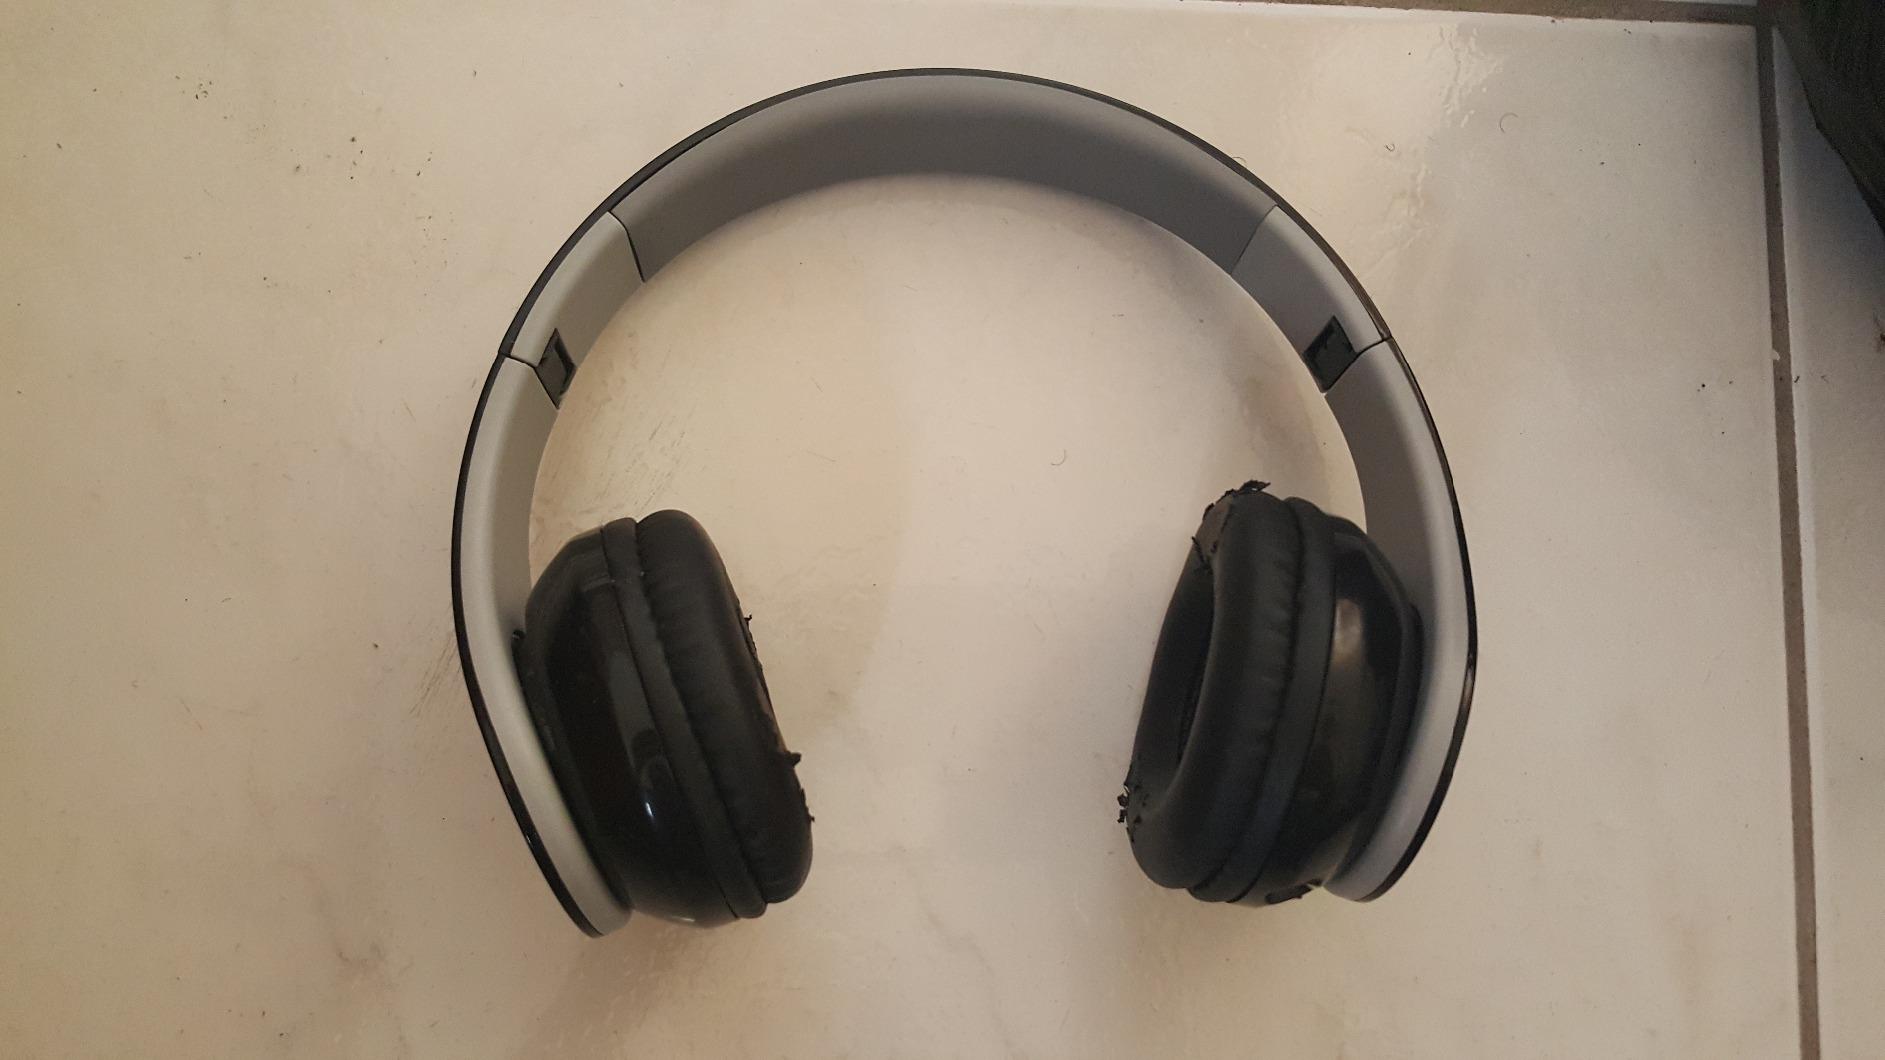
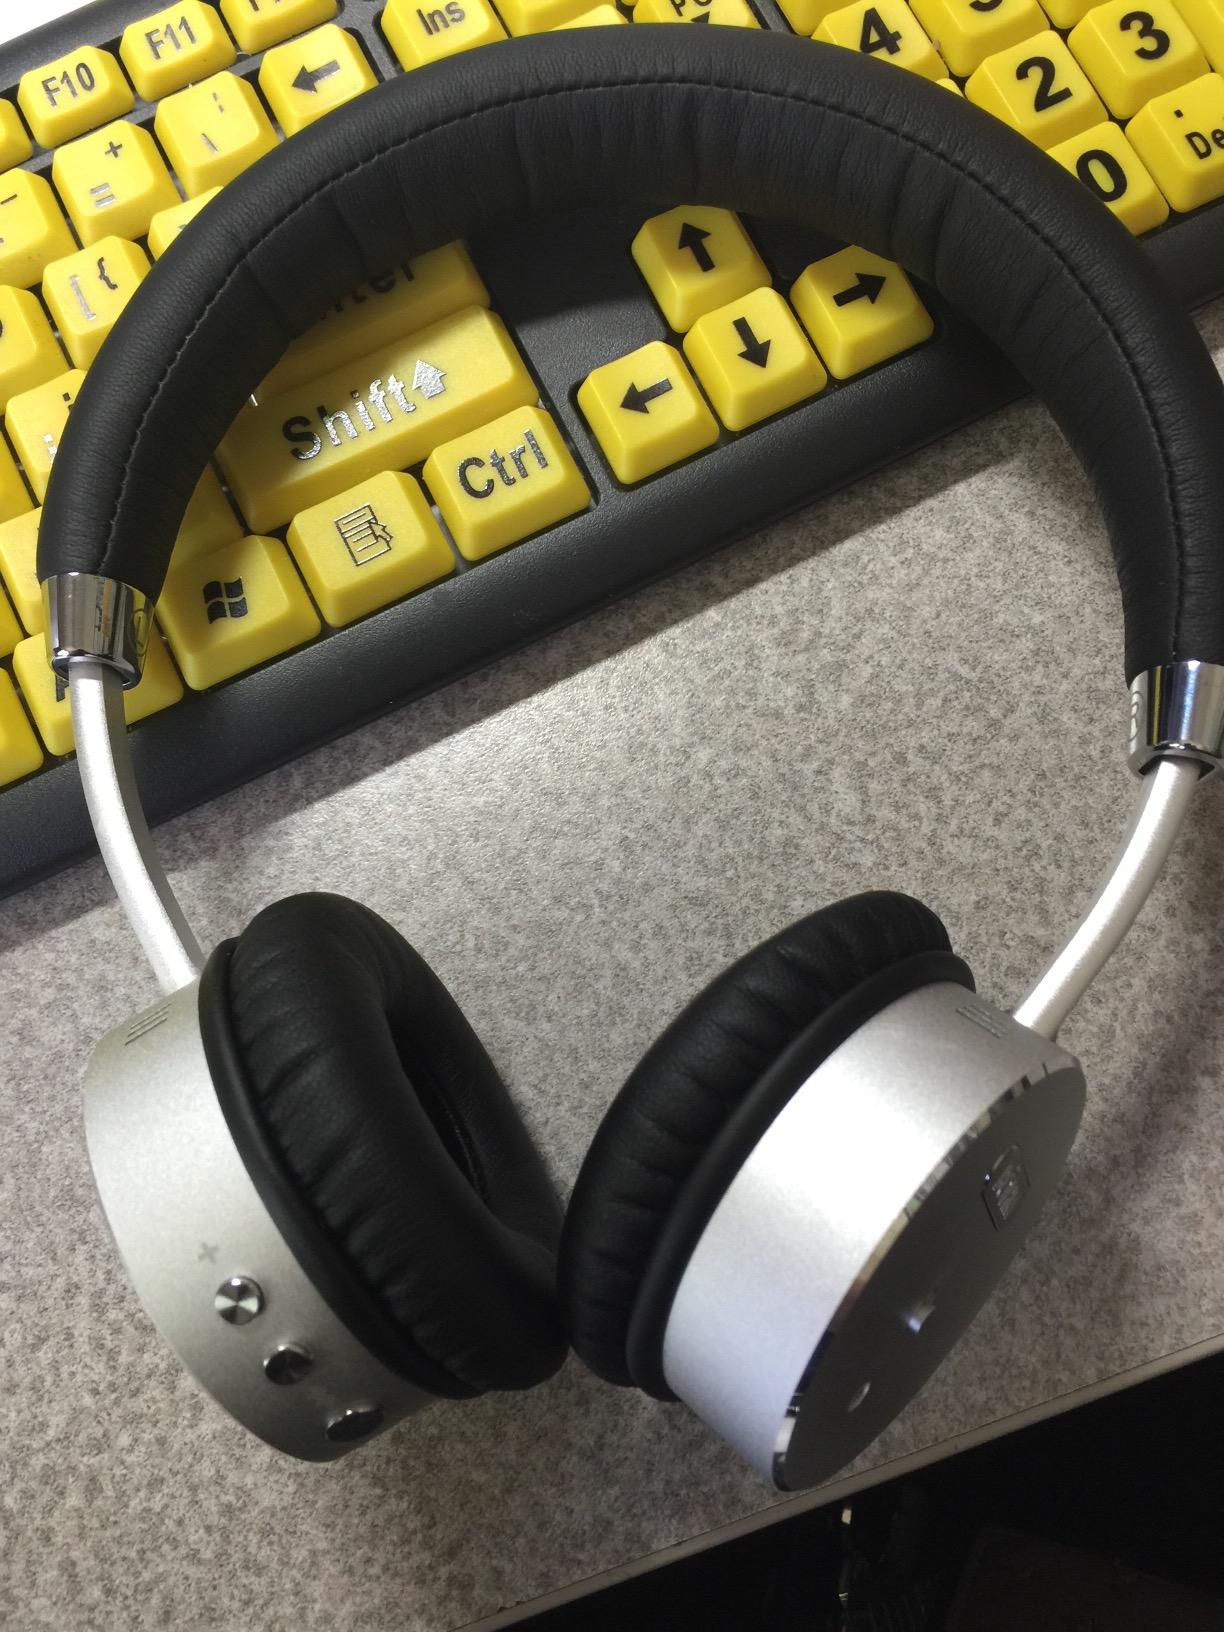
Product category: headphones
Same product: no